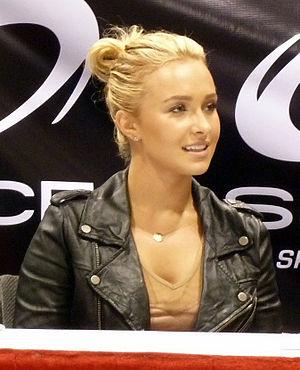
Until Dawn est un jeu vidéo d'action-aventure britannique de type survival horror en film interactif développé par Supermassive Games et édité par Sony Computer Entertainment, sorti en août 2015 sur PlayStation 4. Le jeu est annoncé lors de la gamescom 2012 et est initialement prévu pour sortir en 2013 sur PlayStation 3, se jouant uniquement avec le PlayStation Move.